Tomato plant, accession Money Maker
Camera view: bottom (45 deg); turntable rotation: 0 degrees
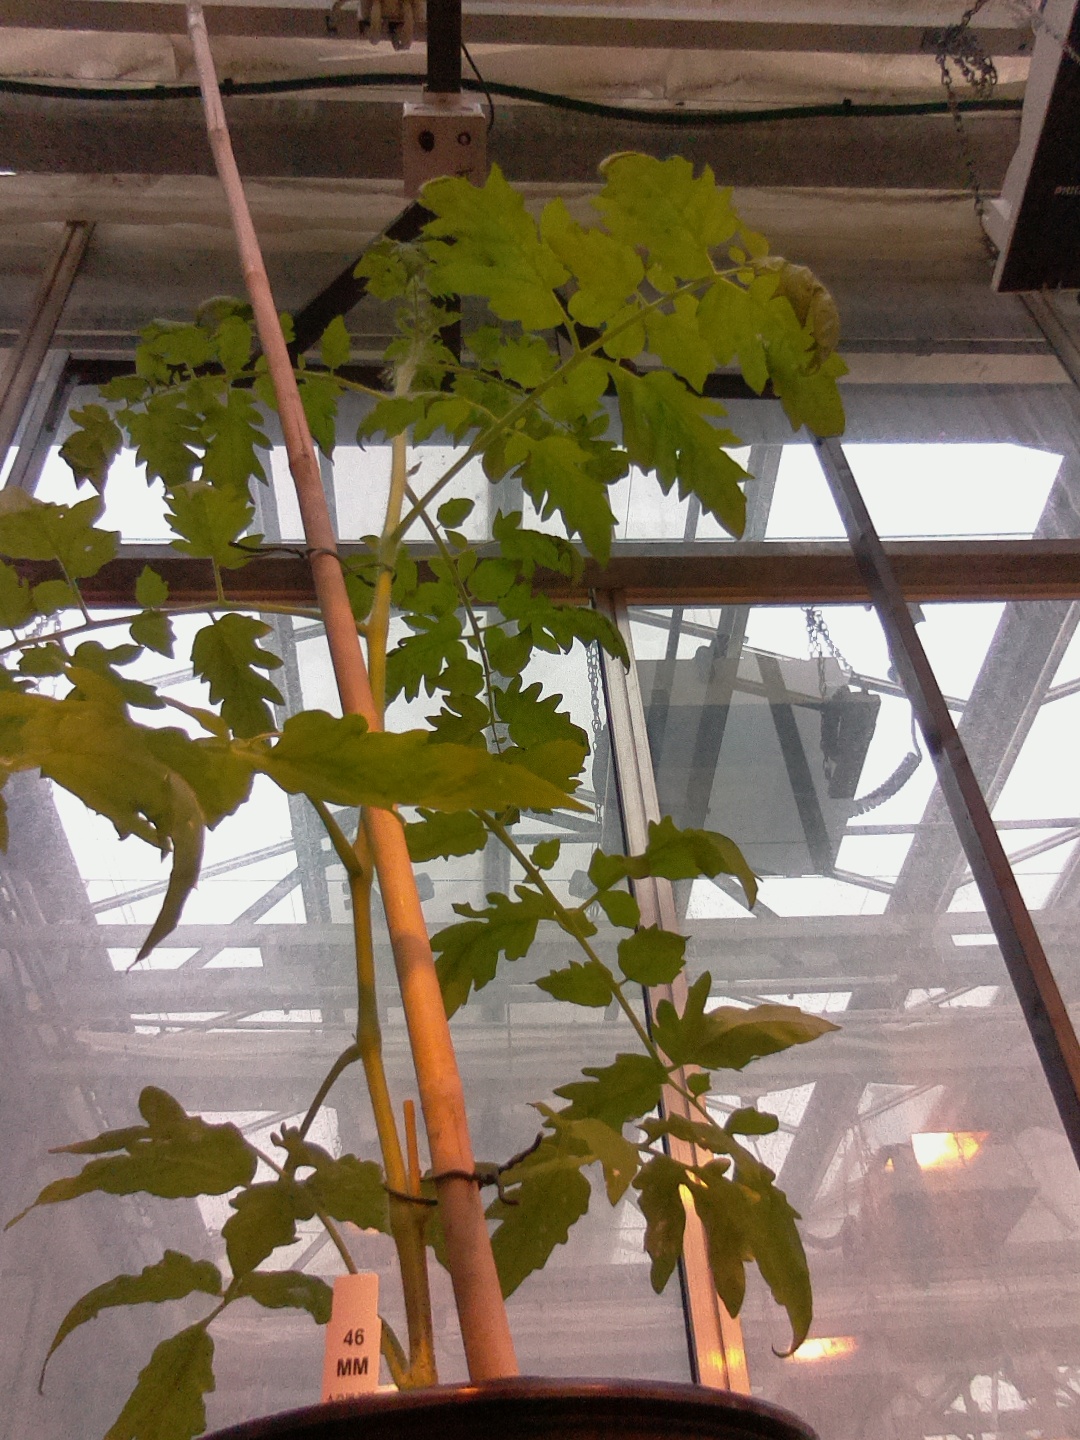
BBCH growth stage 54: 4 inflorescences visible